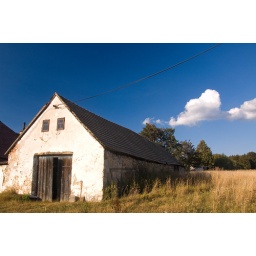
All alone, sitting under the clouds like that someplace in Moravia, Czech Republic.